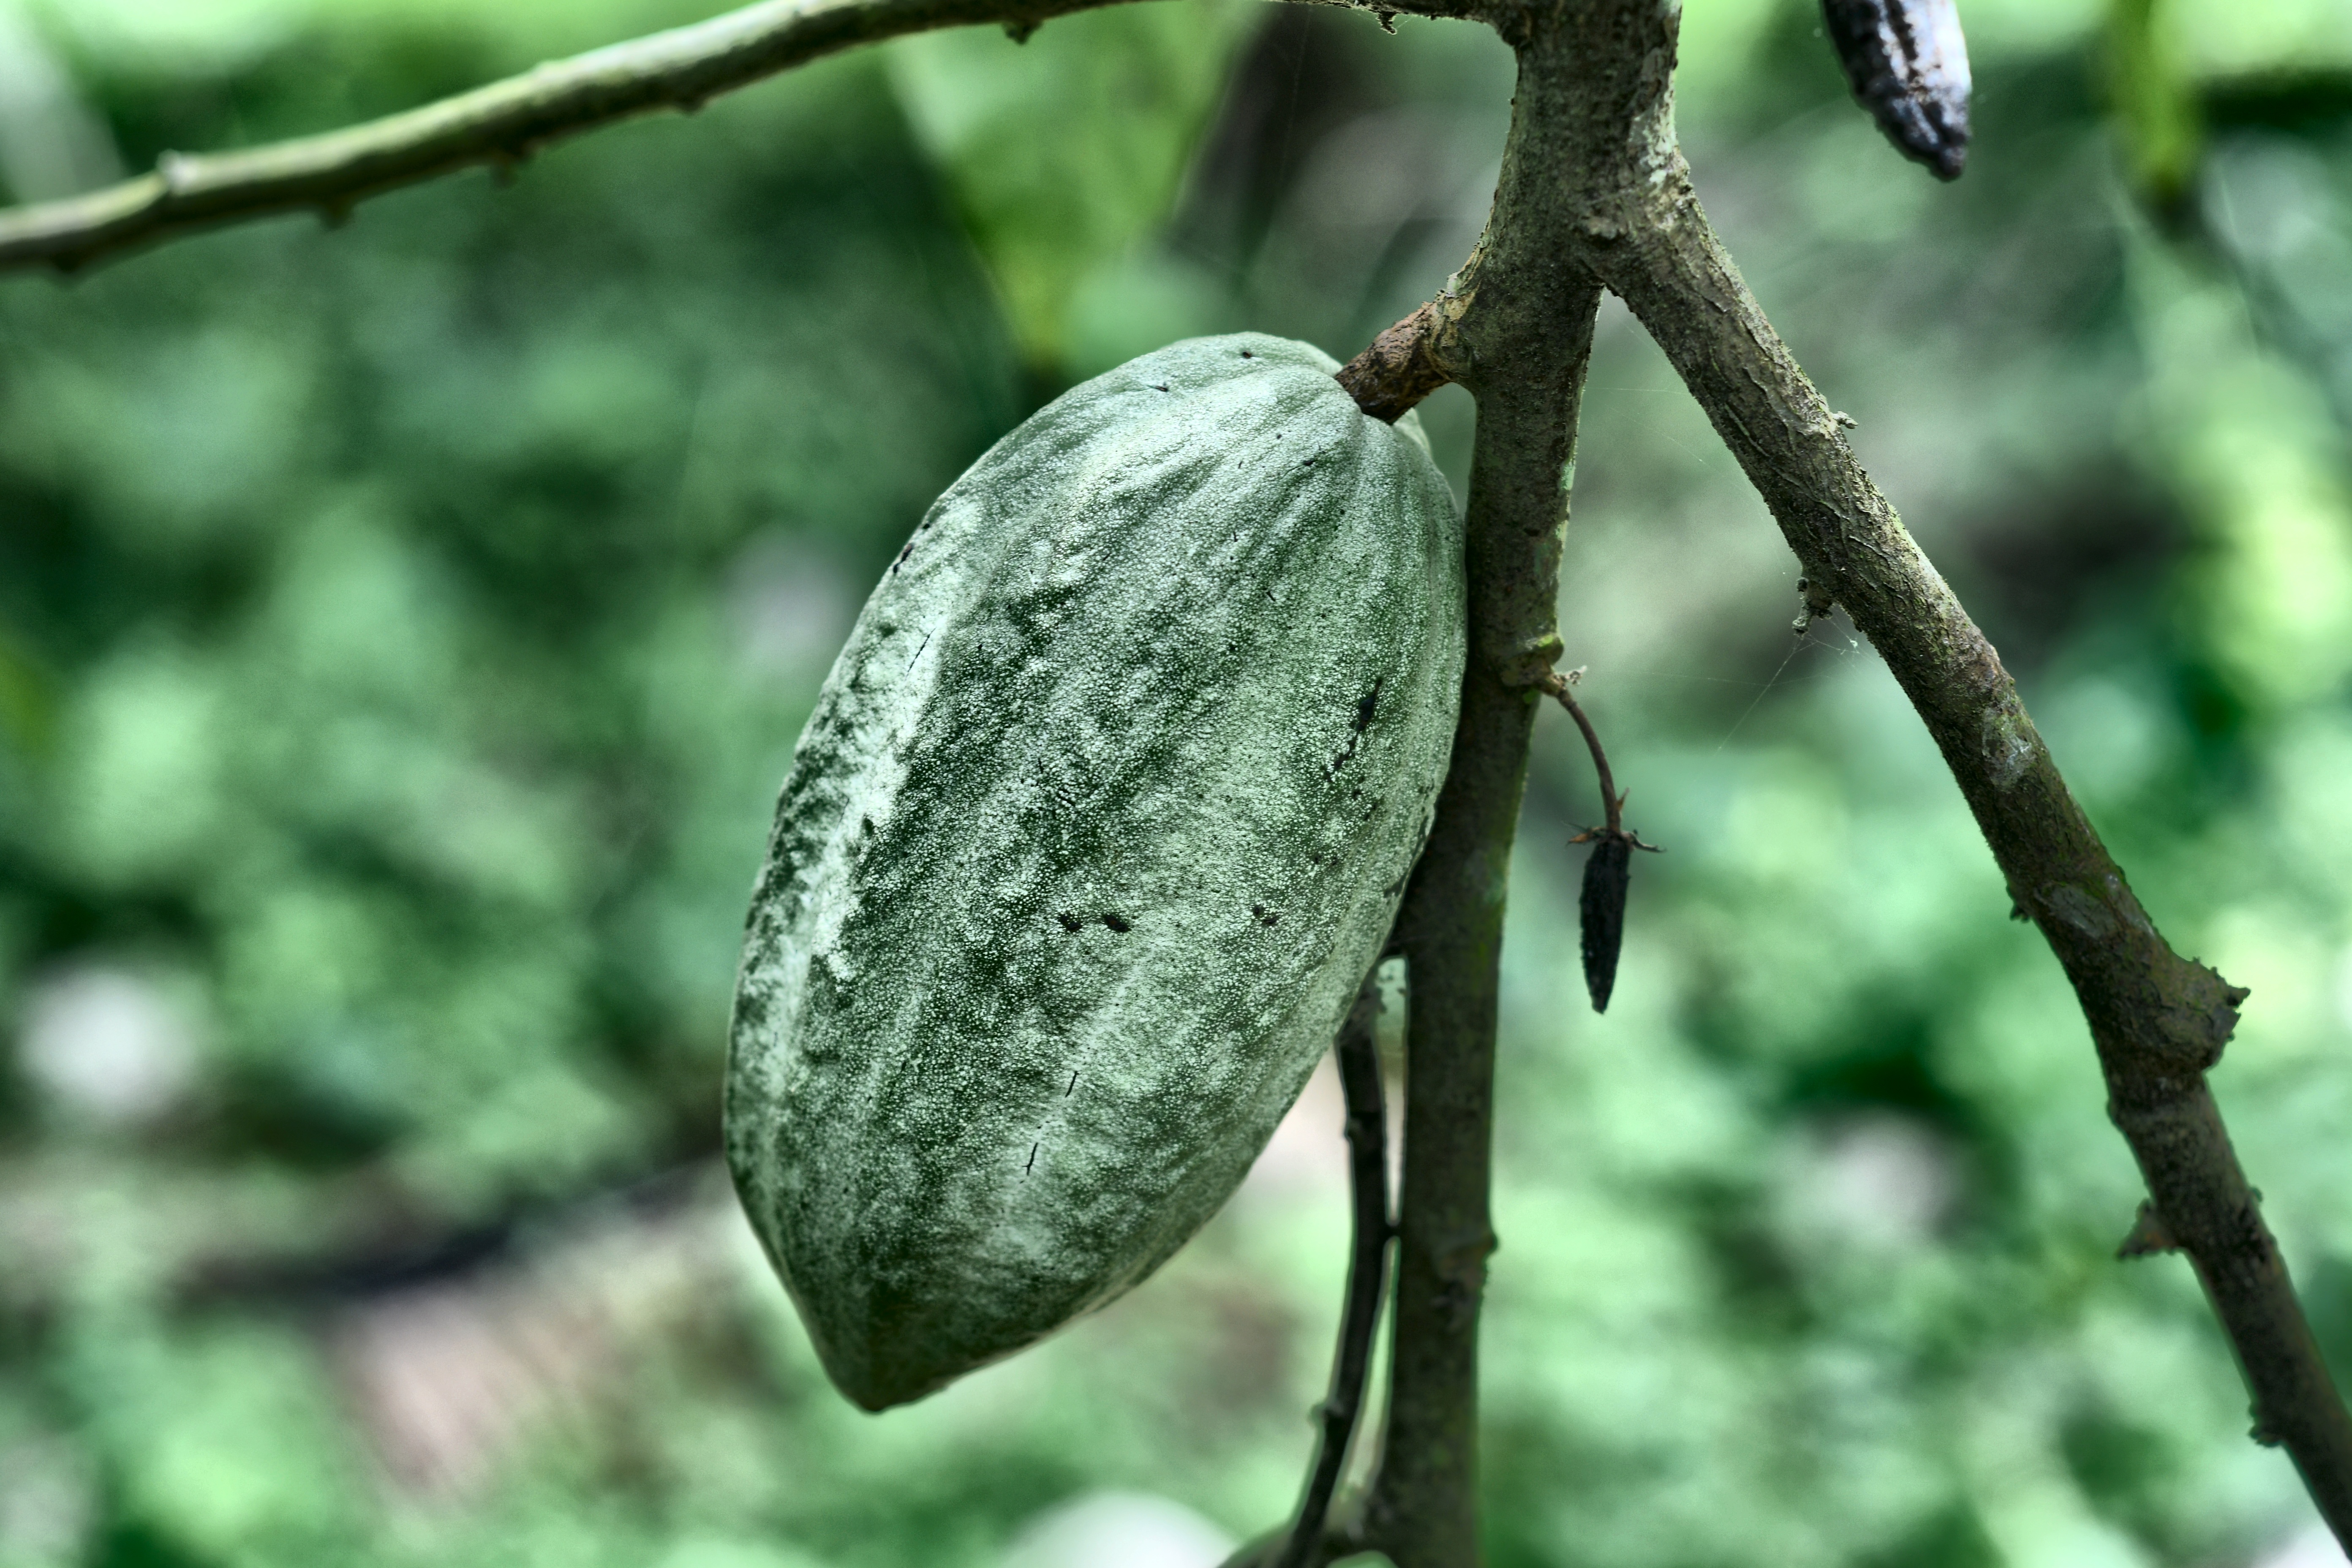
Maturity: unmature
Variety: Angoleta